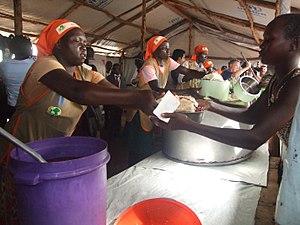
Le Soudan du Sud, en forme longue la république du Soudan du Sud, est un État souverain situé en Afrique de l'Est, et dont la capitale est Djouba.